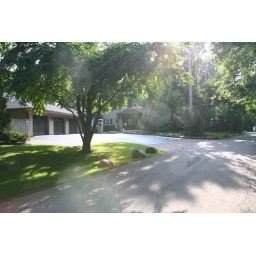
Three car garages, small fountains in the front, and walls to keep out the world.